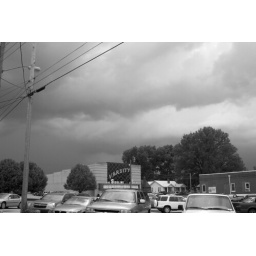
You can see how threatening these clouds were in either black or white.